Dark Castle

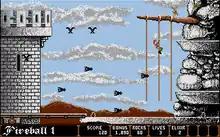
16-color Atari ST version

Versions for the Amiga, Atari ST, and Commodore 64 were released in 1987 by Three-Sixty Pacific. The Apple II version, released in 1989, was programmed by Lane Roathe and was nearly identical to the Macintosh version, differing only in resolution, color graphics, and some controls. John Romero converted the monochrome Macintosh art to 16-color super-res art.